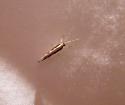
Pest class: diamondback_moth